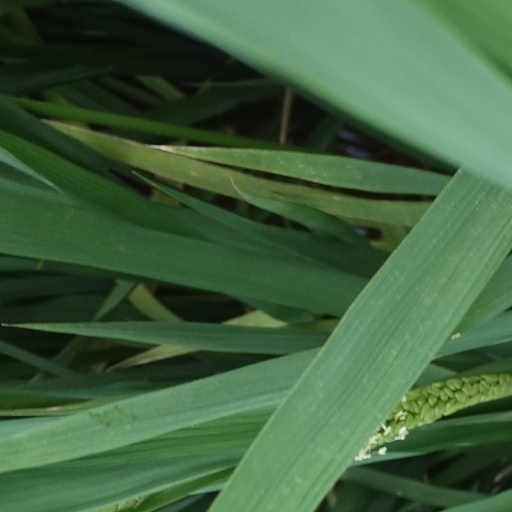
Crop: rice